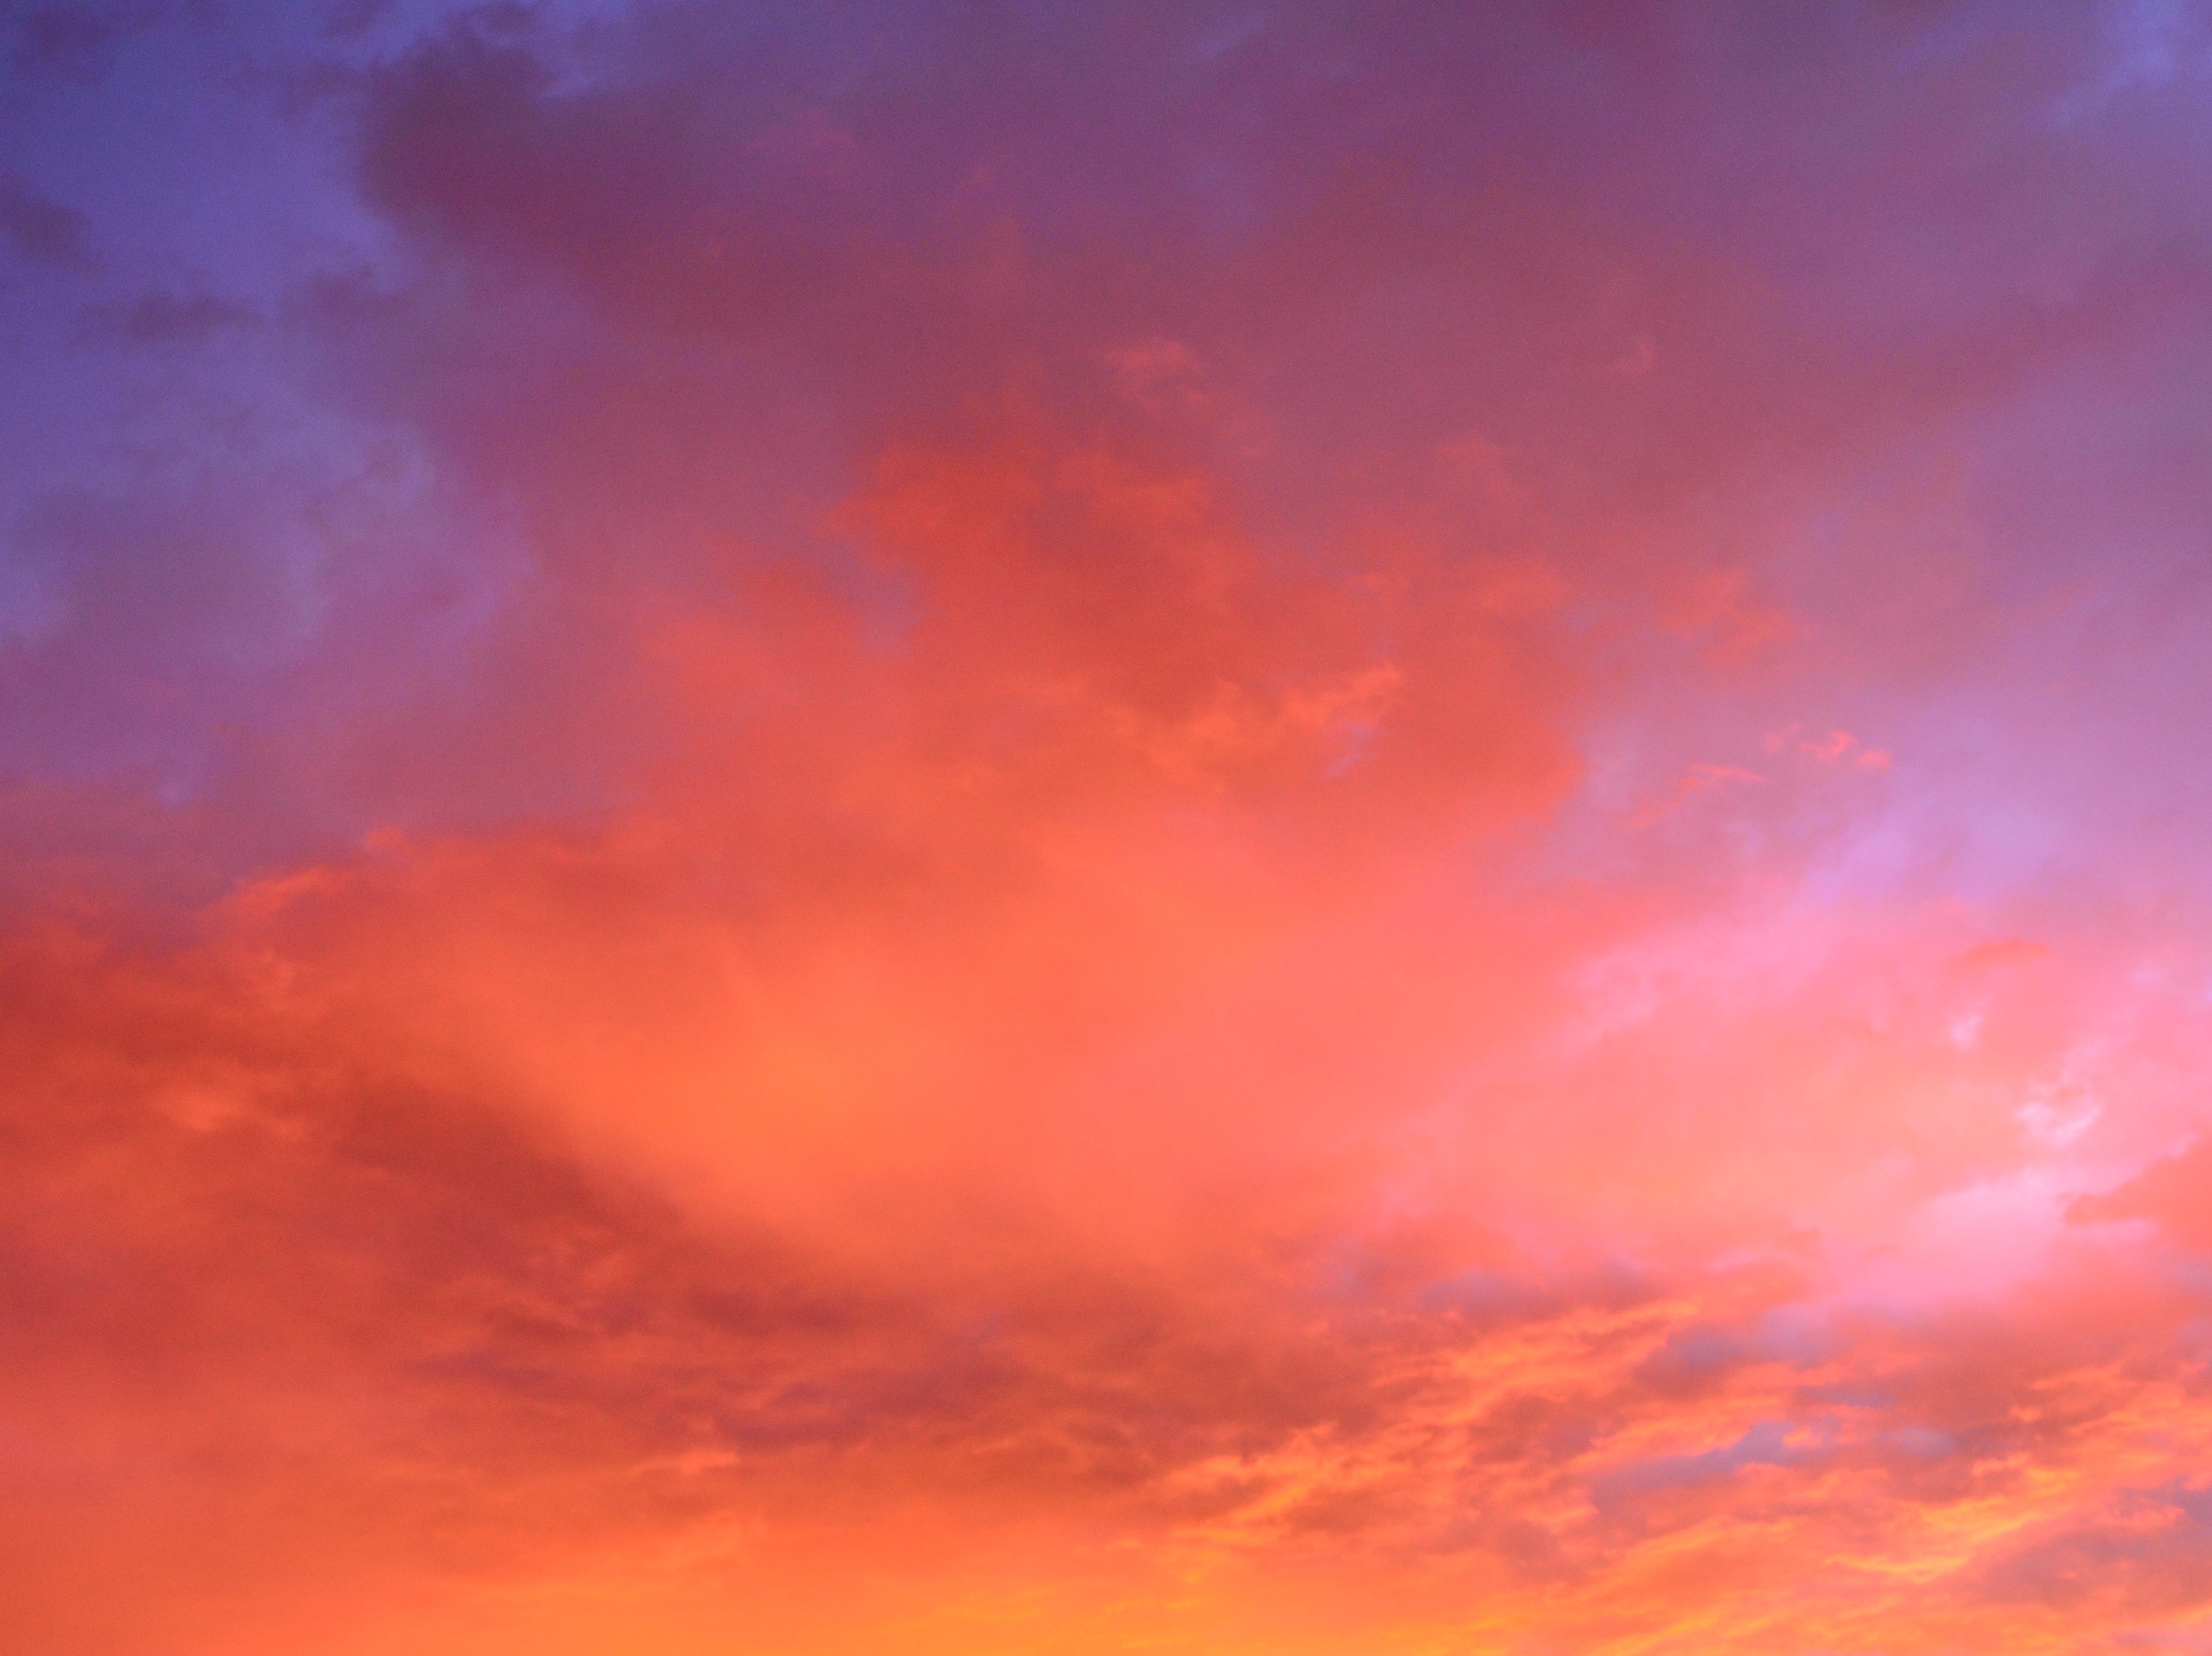
nature, horizon, cloud, sky, sun, sunrise, sunset, sunlight, purple, dawn, atmosphere, dusk, evening, twilight, orange, red, weather, cumulus, romance, romantic, blue, drama, clouds, dramatic sky, mood, setting, atmospheric, afterglow, clouds form, weather mood, morgenrot, cloud mountains, meteorological phenomenon, red sky at morning